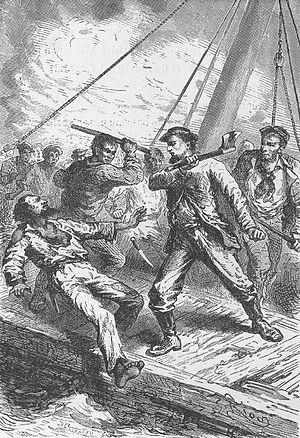
""Le Chancellor: Journal du passager J.-R. Kazallon"", Édouard Riou. This file was uploaded with Commonist. Orginal description from the book: Français
Le Chancellor est un roman d'aventures de Jules Verne, paru en 1874. Il se présente comme le Journal du passager J.-R. Kazallon et raconte l'épopée des naufragés du navire anglais le Chancellor, entre le 27 septembre et le 27 janvier de l'année suivante.